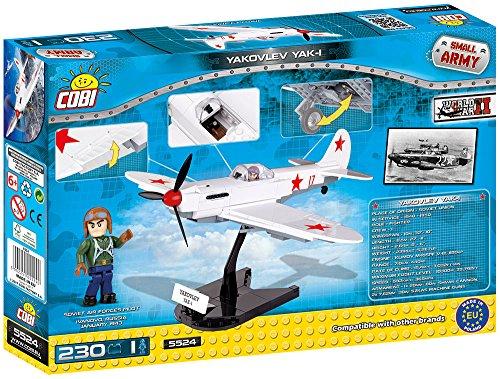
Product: COBI Small Army Yakovlev Yak-1 Plane Building Kit
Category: Toys & Games | Building Toys | Building Sets
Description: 1 figure - Soviet pilot.
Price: $29.31
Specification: ProductDimensions:2.2x9.4x14.2inches|ItemWeight:10.9ounces|ShippingWeight:15.5ounces(Viewshippingratesandpolicies)|DomesticShipping:ItemcanbeshippedwithinU.S.|InternationalShipping:ThisitemcanbeshippedtoselectcountriesoutsideoftheU.S.LearnMore|ASIN:B01N7O731H|Itemmodelnumber:5524|Manufacturerrecommendedage:6-15years